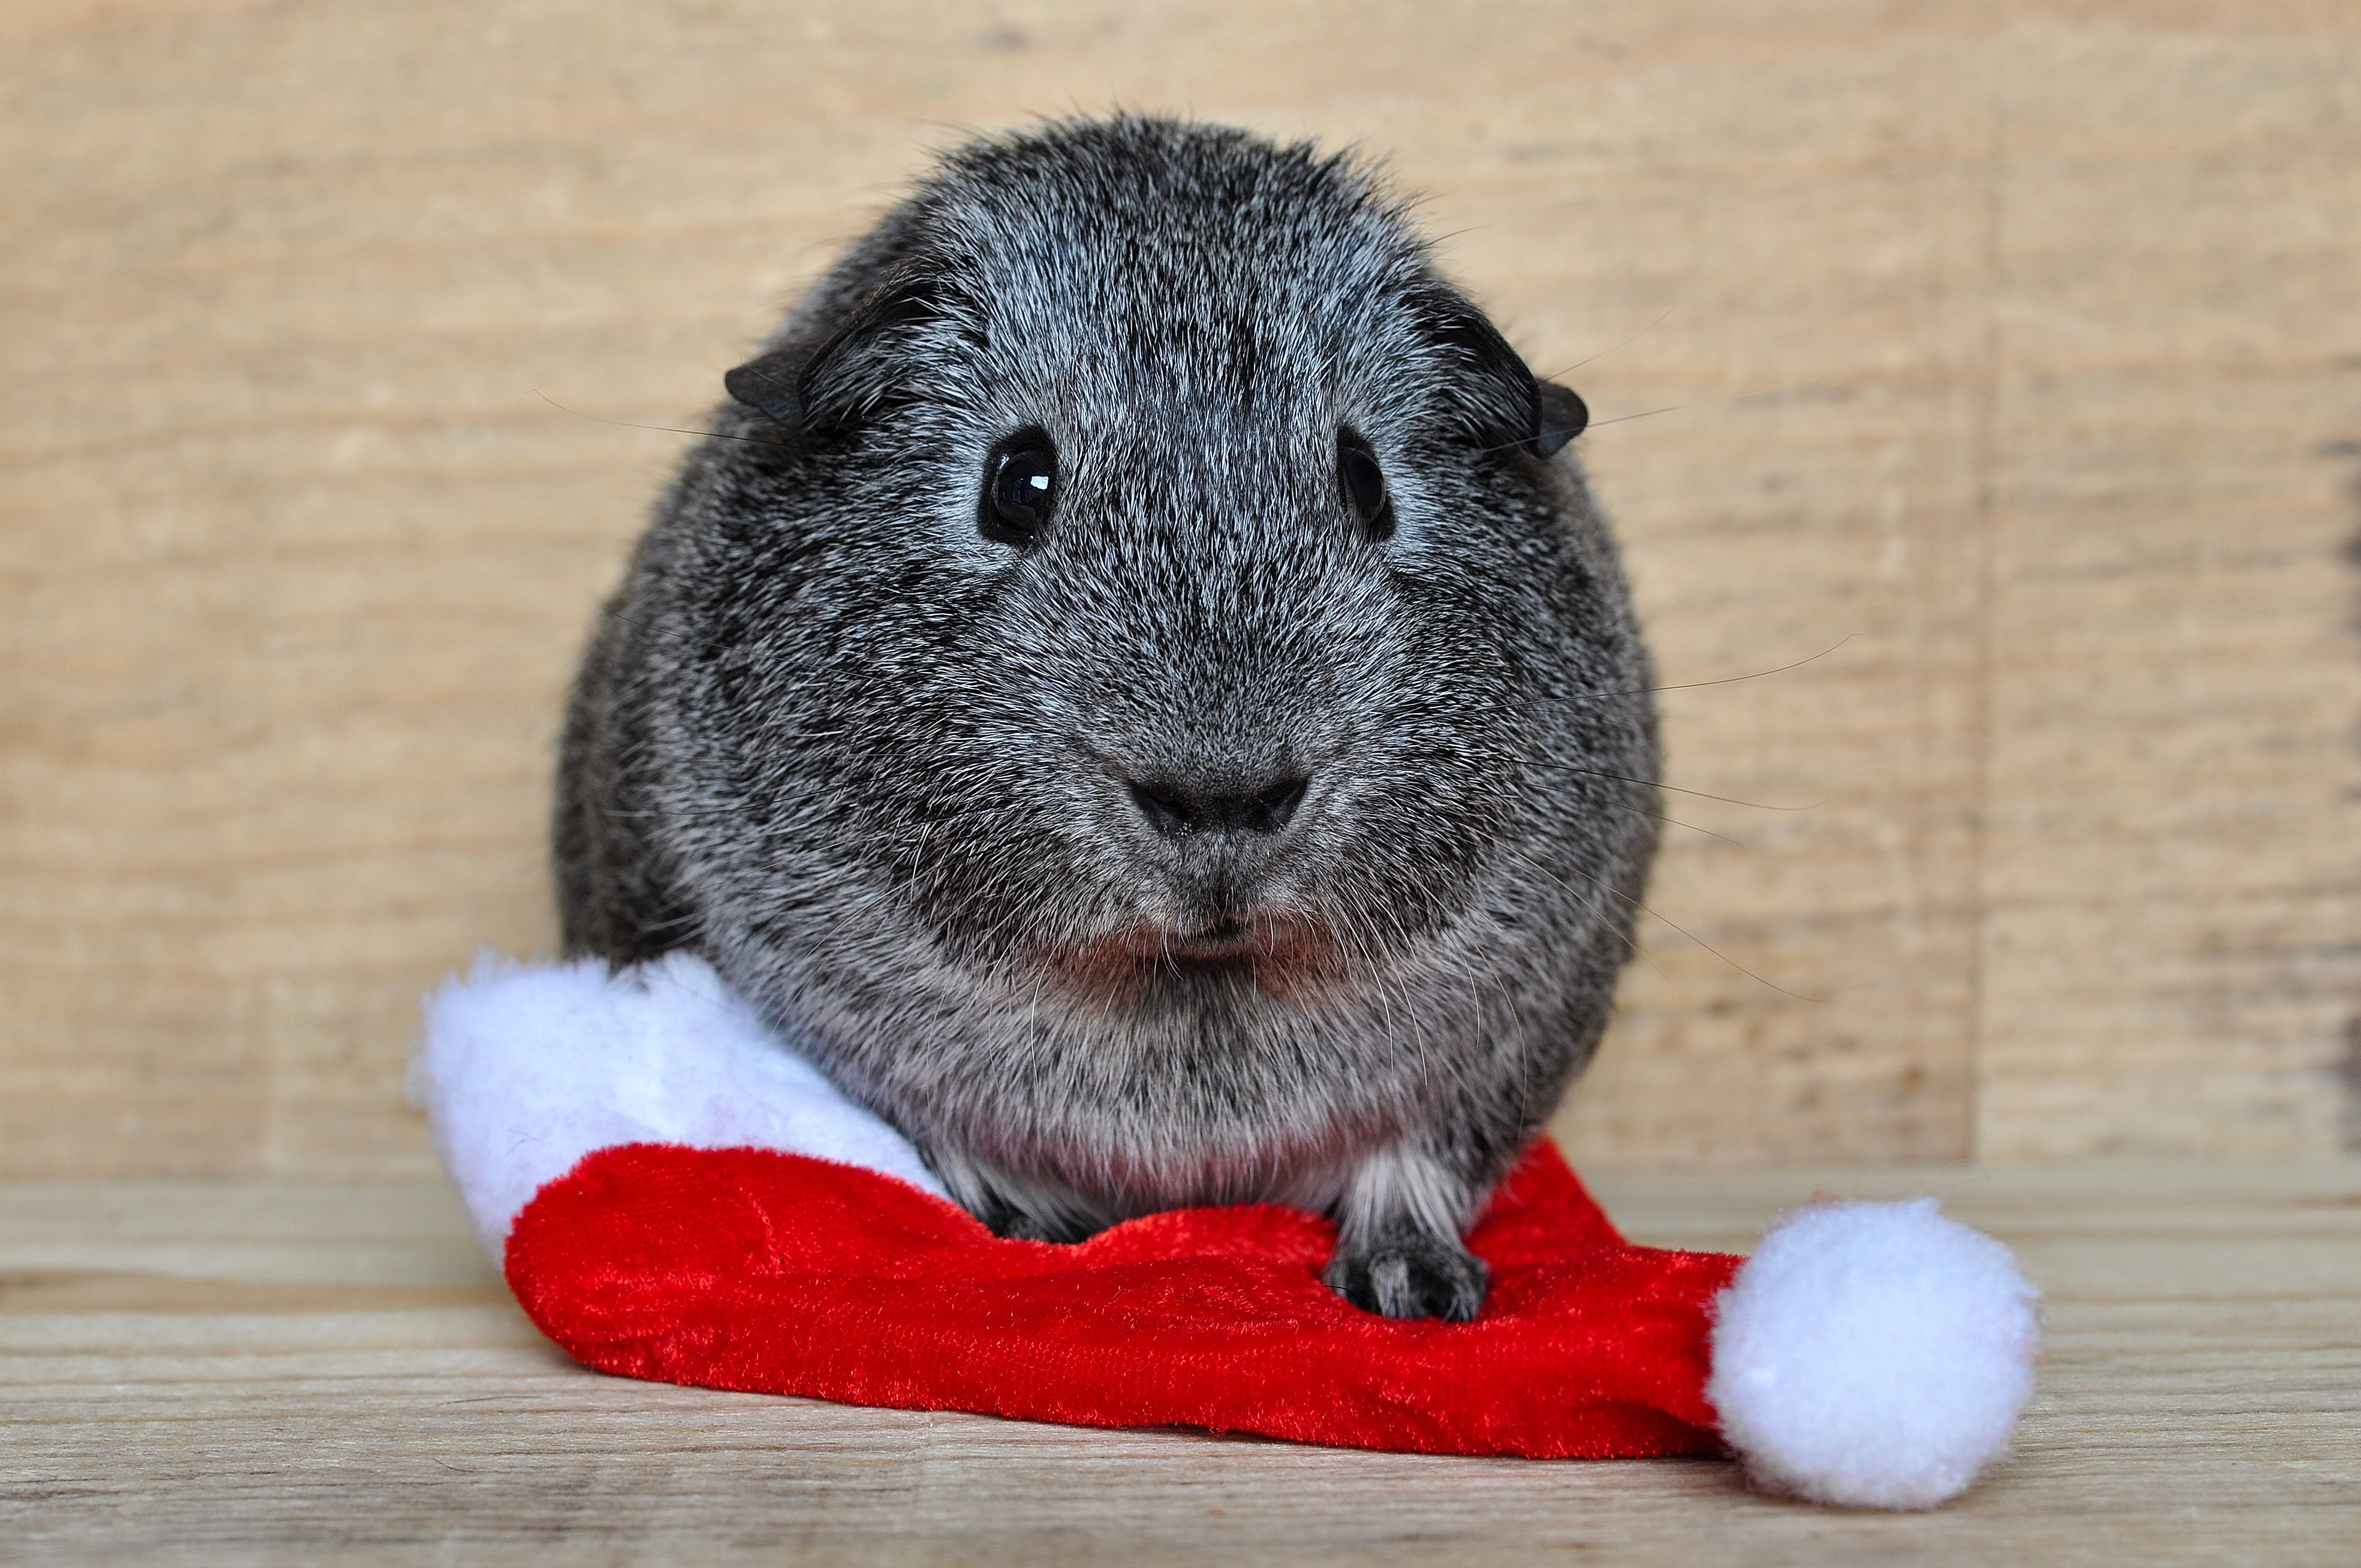
pet, mammal, rodent, fauna, rabbit, guinea pig, santa hat, whiskers, vertebrate, chinchilla, young animal, smooth hair, domestic rabbit, black and white agouti